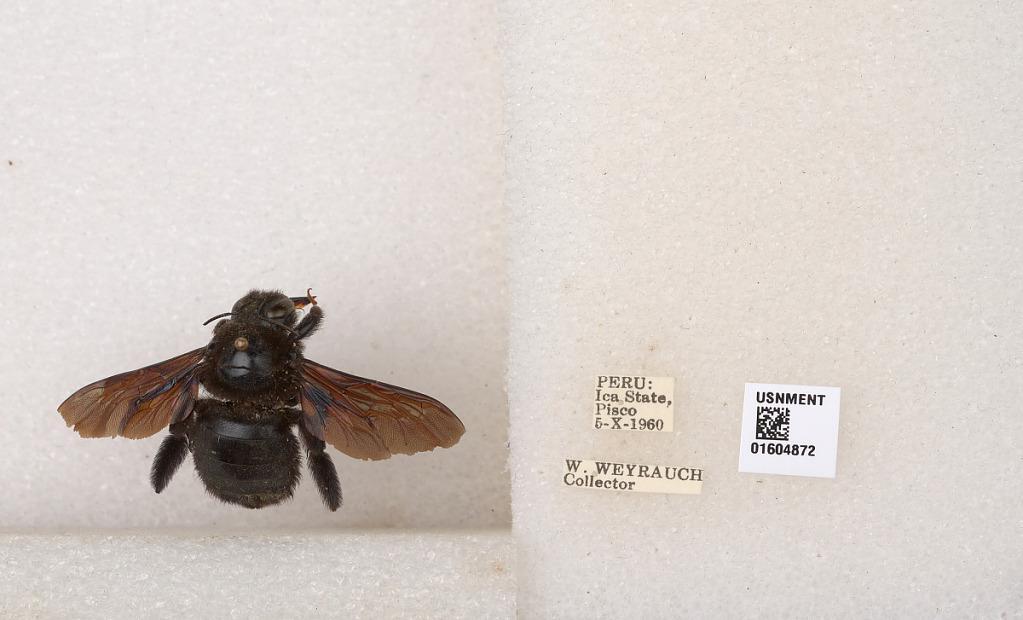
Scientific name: Xylocopa (Schonnherria) viridigastra Lepeletier
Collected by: W. Weyrauch
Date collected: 1960-10-5
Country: Peru
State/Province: Ica
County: Pisco
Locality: Pisco